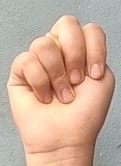
ASL sign: N